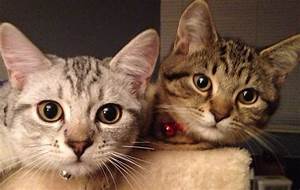
Label: gatto